Foxton railway station

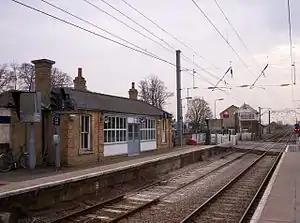
Platform 1, for London Kings Cross

Foxton railway station serves the village of Foxton in Cambridgeshire, England. It is from . The station is operated by Great Northern.